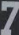
Number: 7